Daniel Strong Godfrey

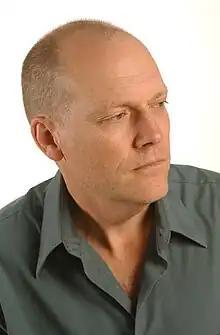
Daniel Godfrey, American Composer

Daniel Strong Godfrey (born 1949 in [Bryn Mawr, PA]) is an American composer who has written for symphonic bands as well as a large body of chamber and orchestral music.